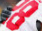
Number: 8